Beohar Rammanohar Sinha

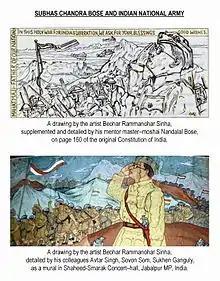

So that his art on the Indian Constitution represents the sum acumen of original Indian art in its unadulterated purity, Rammanohar took the Herculean-challenge and made exploratory trips to such places as Ajanta, Ellora, Bagh, Badami, Sanchi, Sarnath and Mahabalipuram. From these cradles of pure Indian art, he used such summary motifs as Padm, Nandi, Airavata, Vyaghra, Ashwa, Hans and Mayur to symbolically convey the essence of Indian Constitution pictorially.